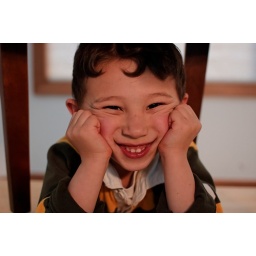
Tan Tan rests on his cheeks while sitting under the chair